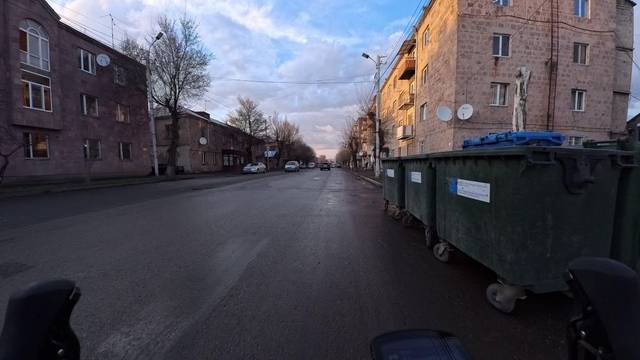
Region: Armenia
Coordinates: 40.781, 43.854